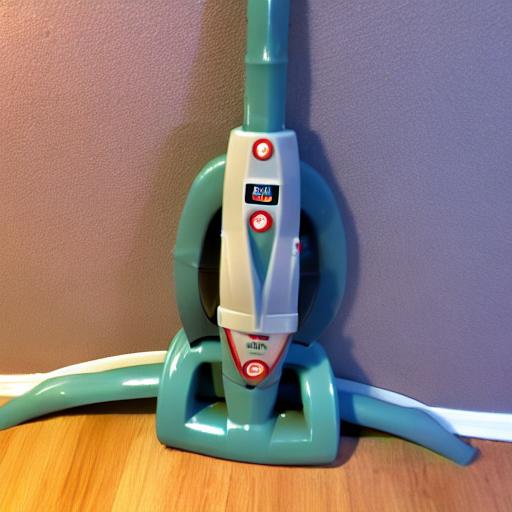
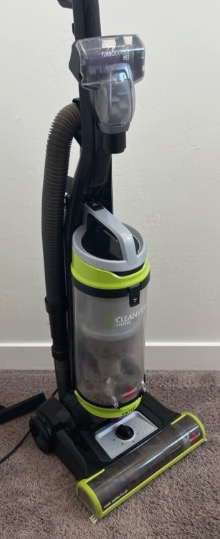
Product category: items_vacuum
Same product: no